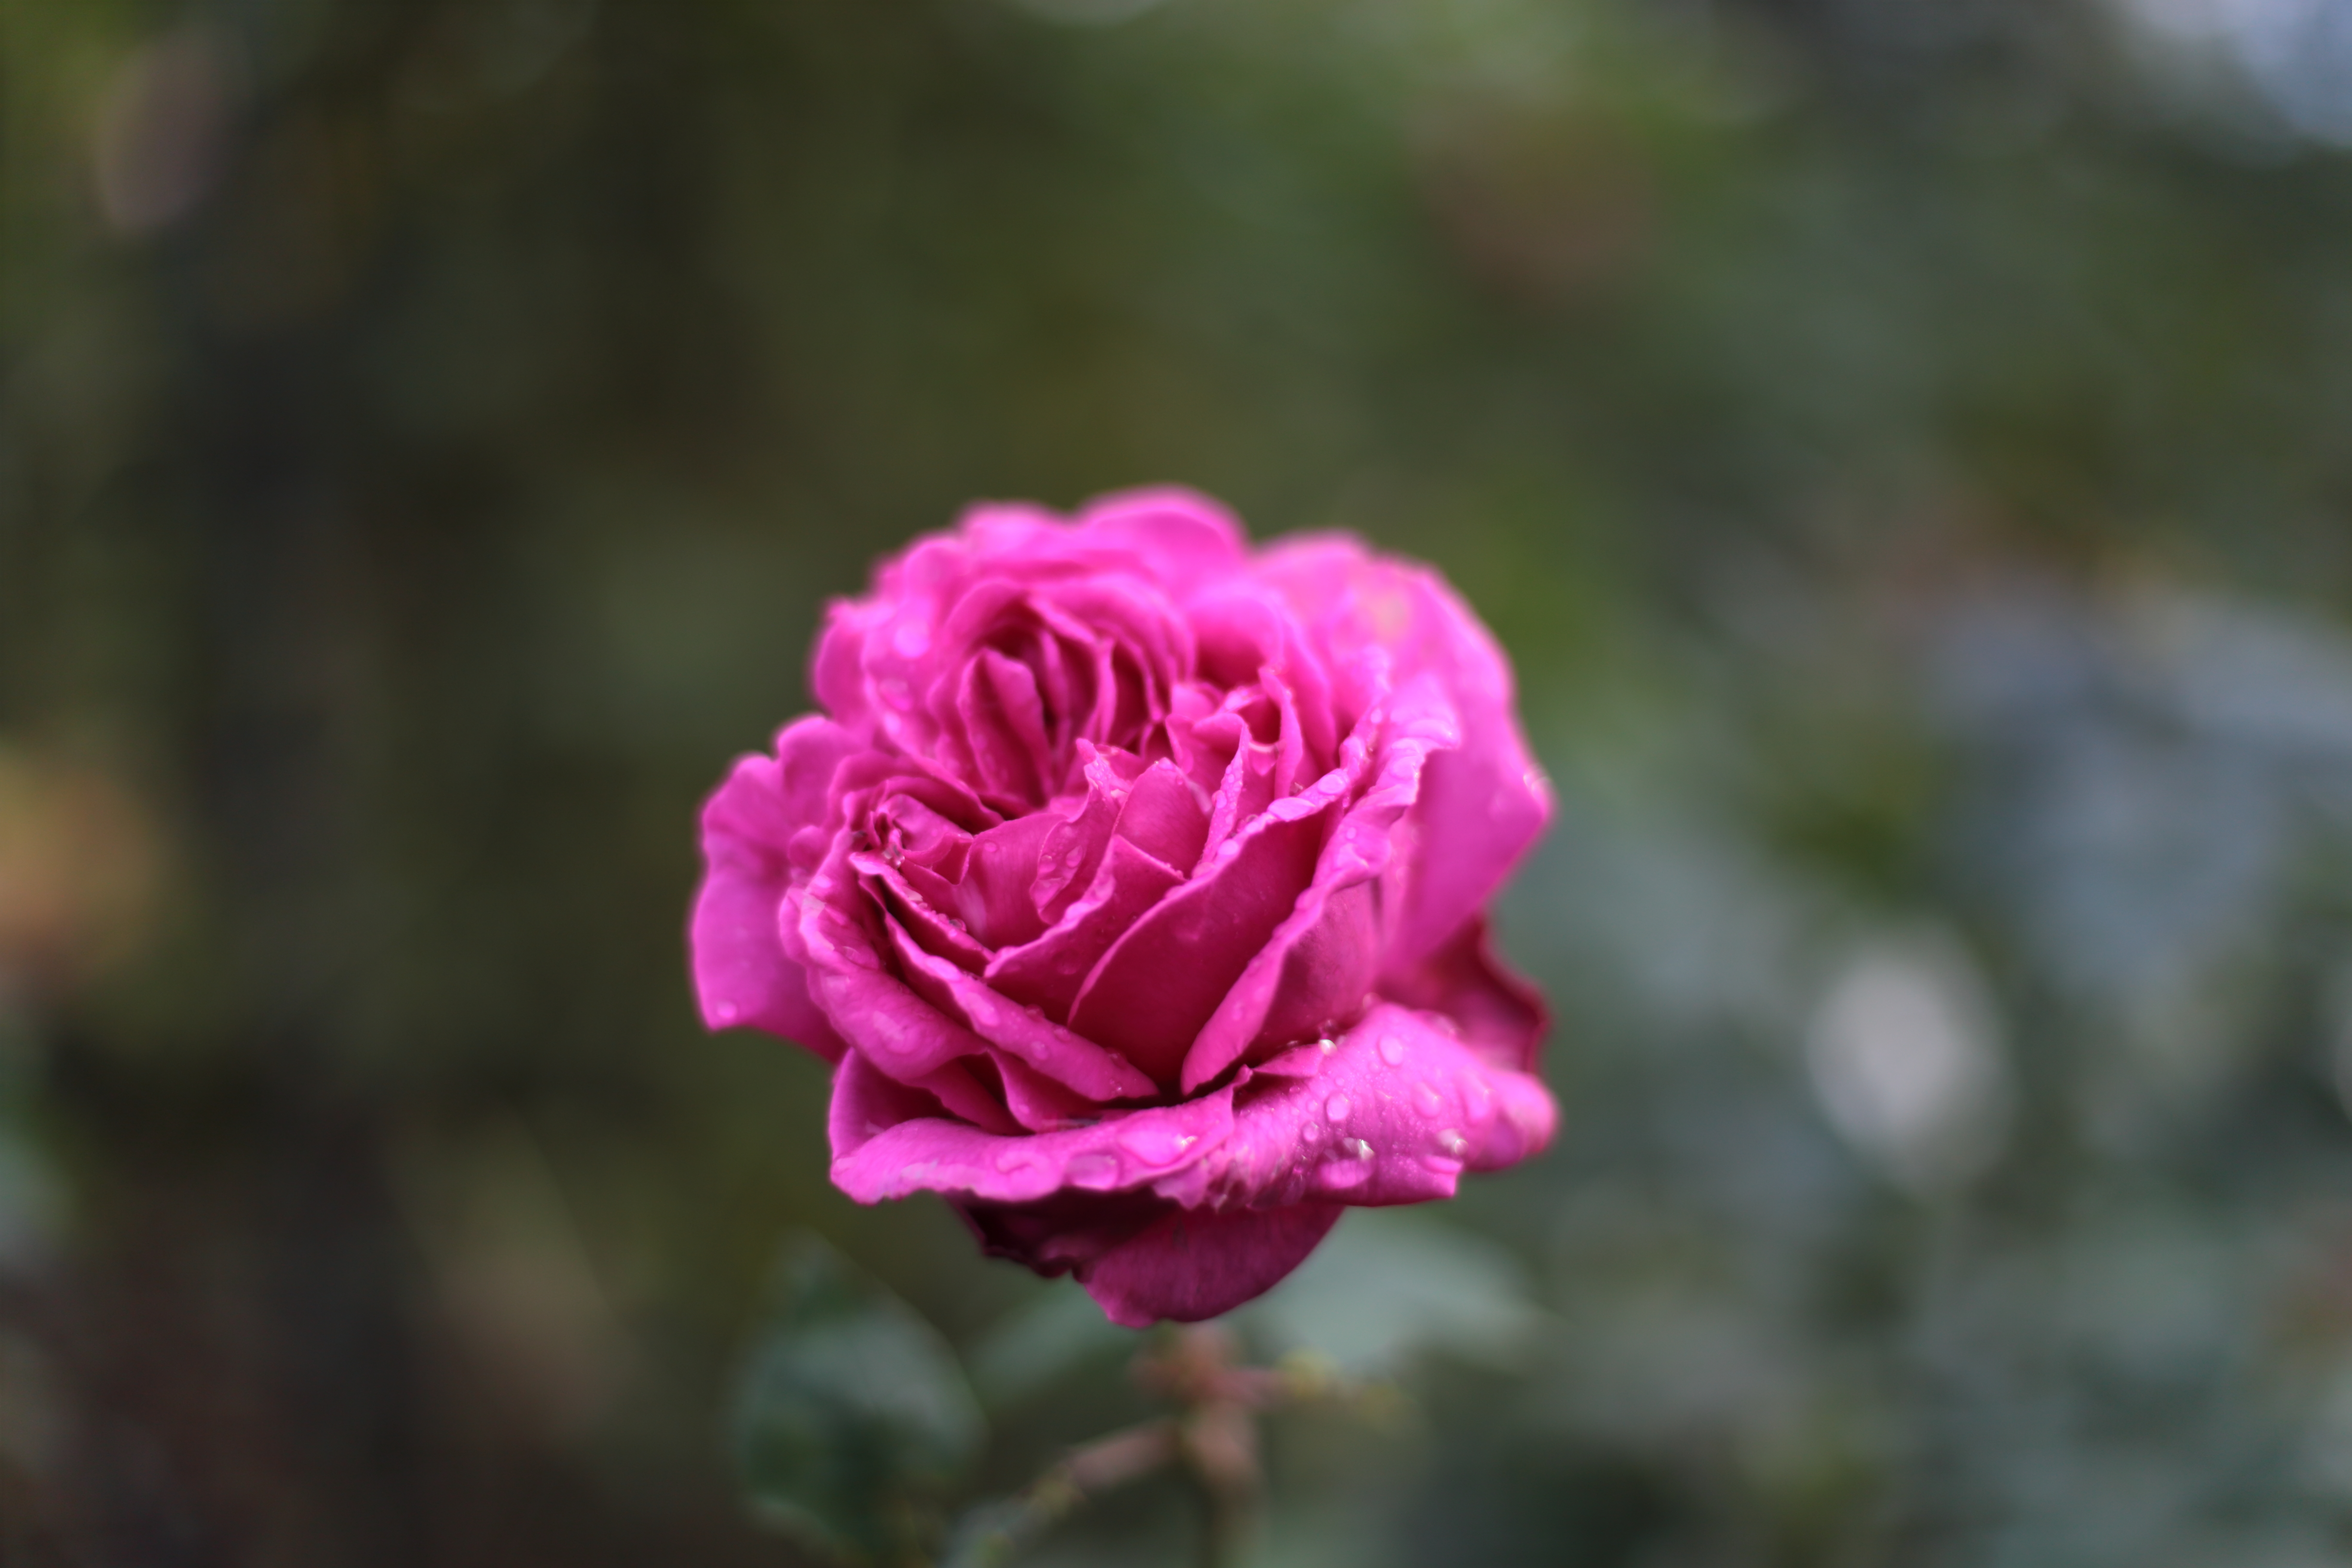
blossom, plant, flower, petal, rose, pink, flora, cbs, castles, arundel, floribunda, macro photography, flowering plant, garden roses, rose family, plant stem, land plant, rosa centifolia, rose order